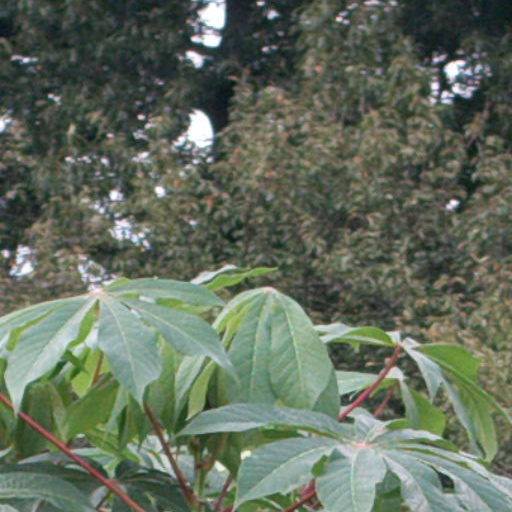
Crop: cassava